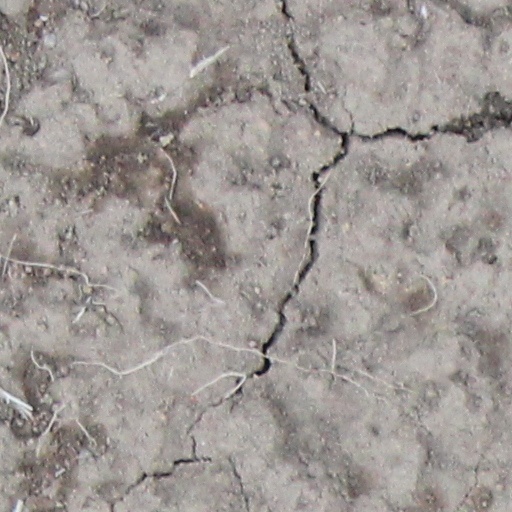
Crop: wheat